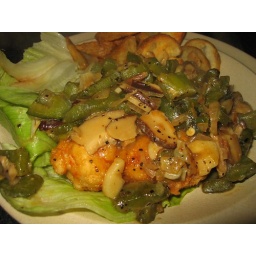
Homemade chicken chop in green peppers and mushroom saunce. Uploaded by penangfoodgalore.blogspot.com.